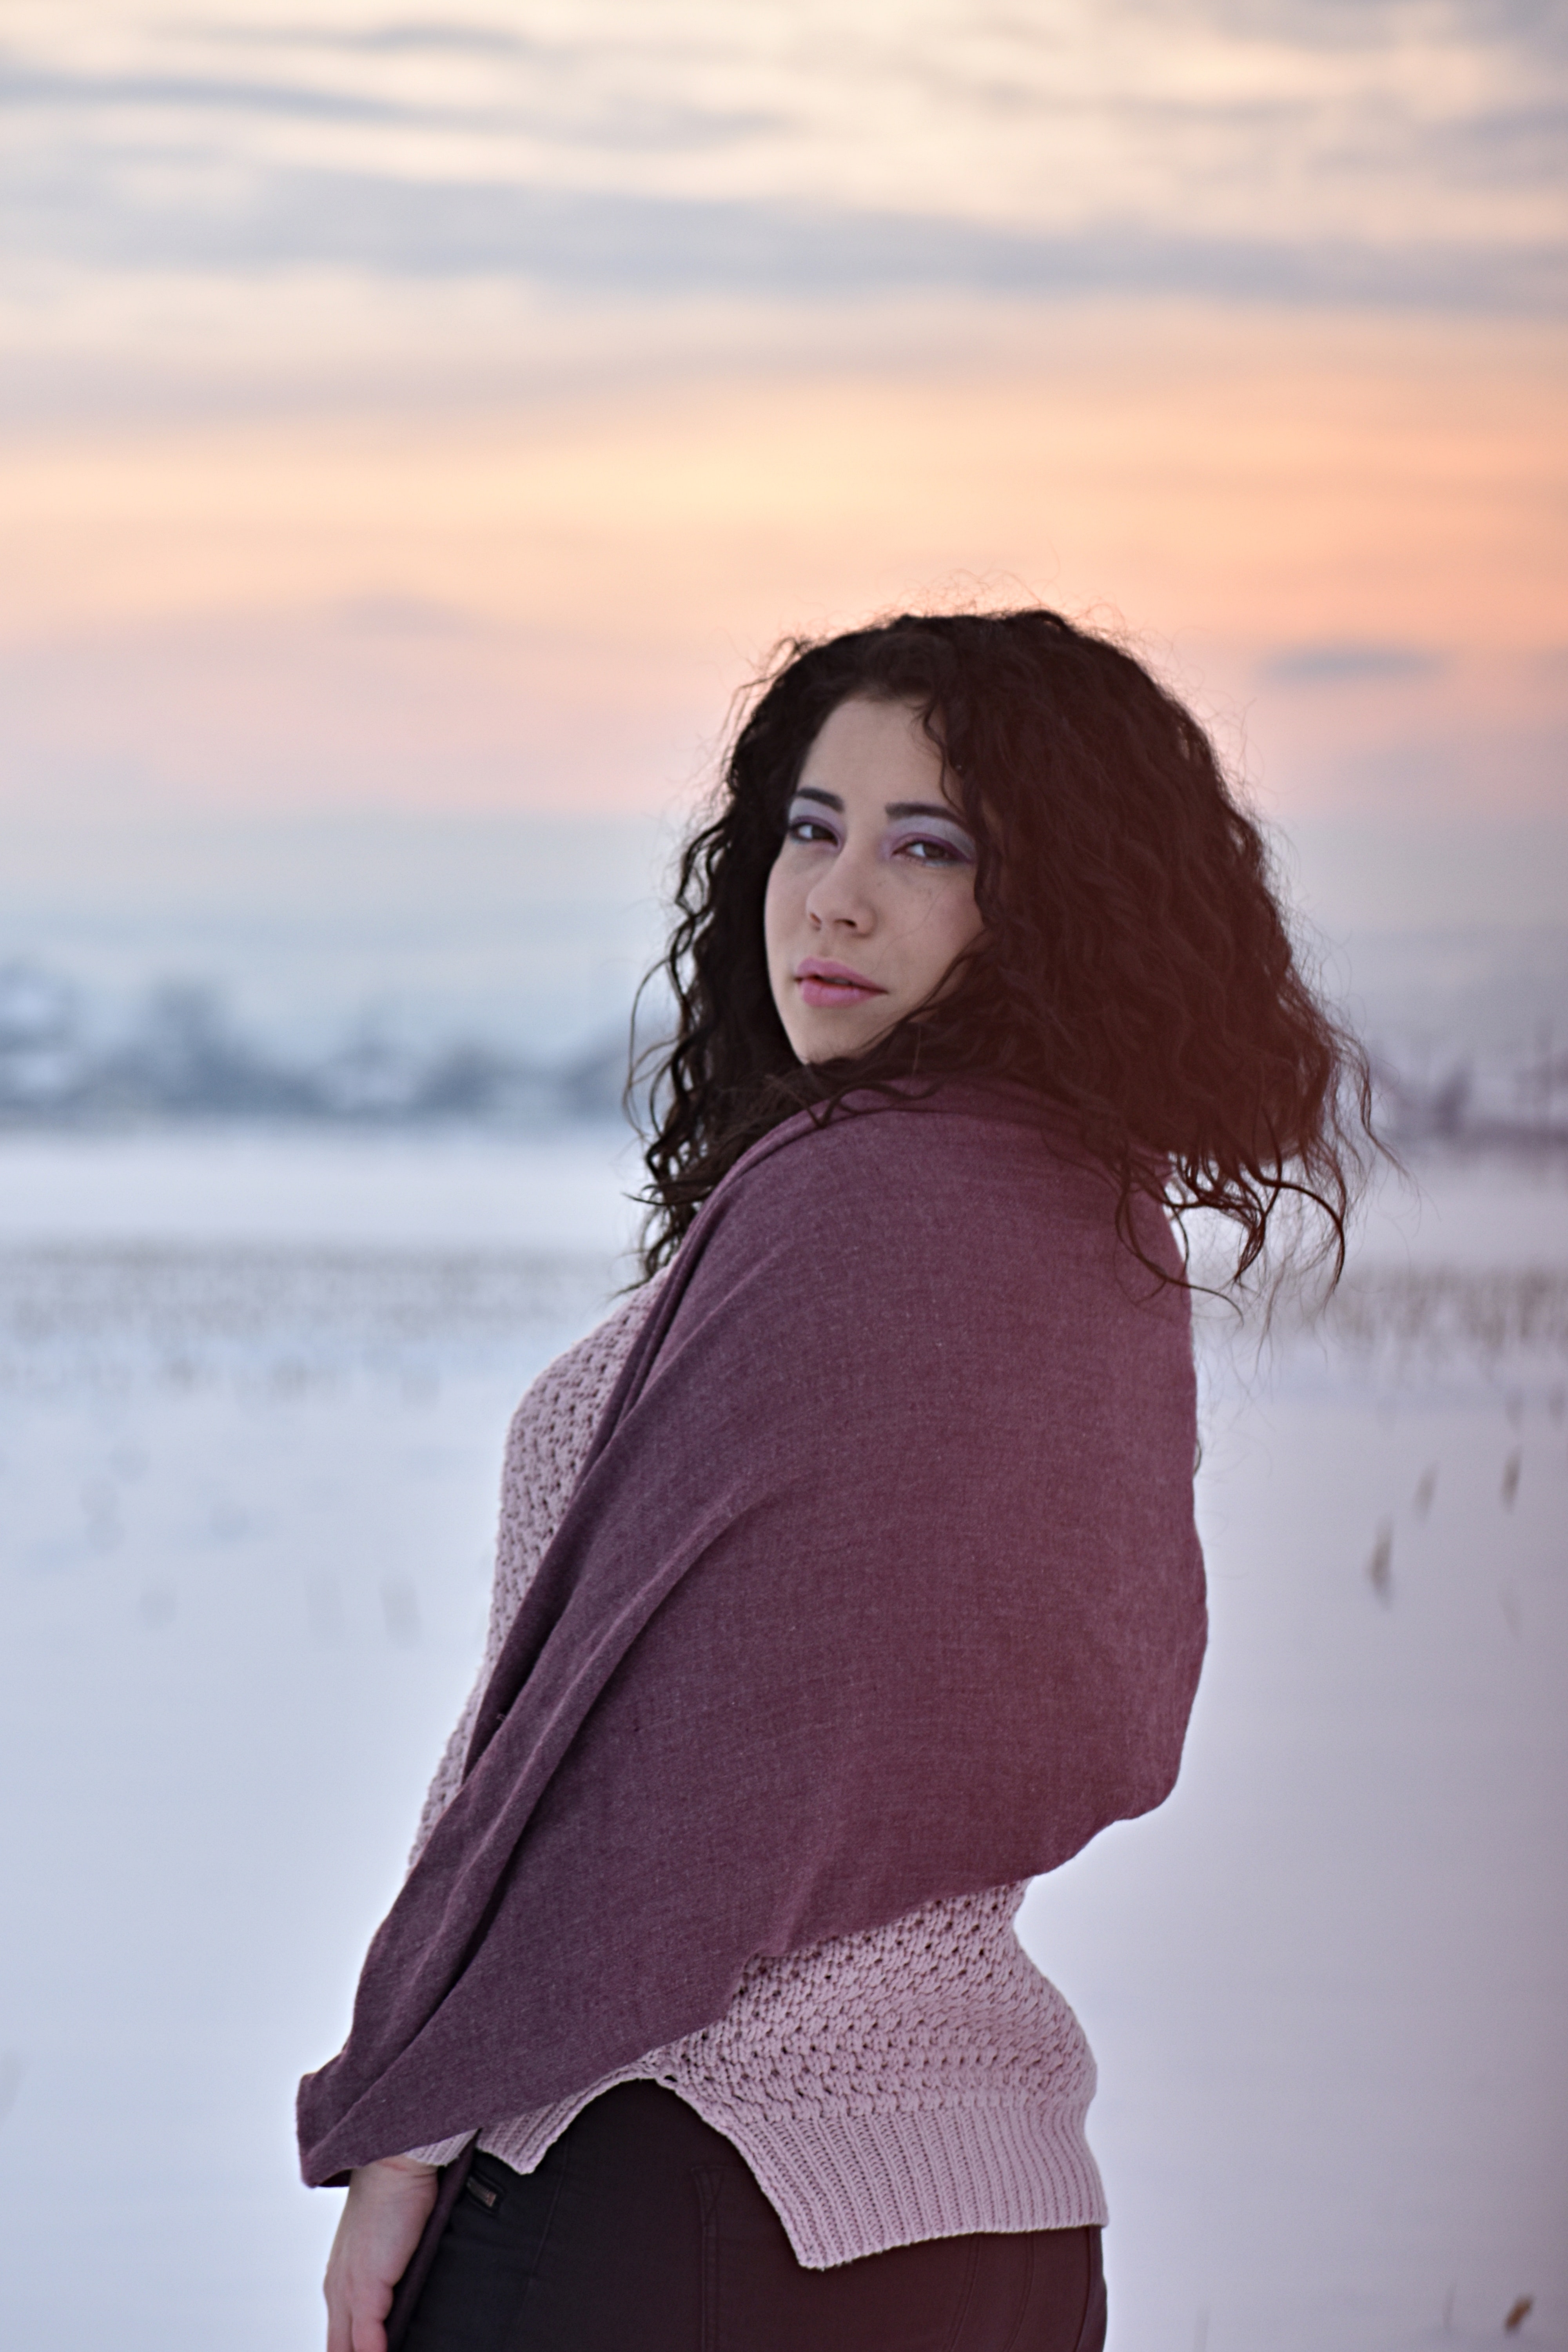
hair, beauty, skin, sky, shoulder, lip, long hair, pink, photo shoot, model, fashion, eye, photography, black hair, brown hair, flash photography, leg, sea, sunlight, smile, winter, dress, ocean, cloud, portrait photography, thigh, happy, sitting, beach, snow, portrait